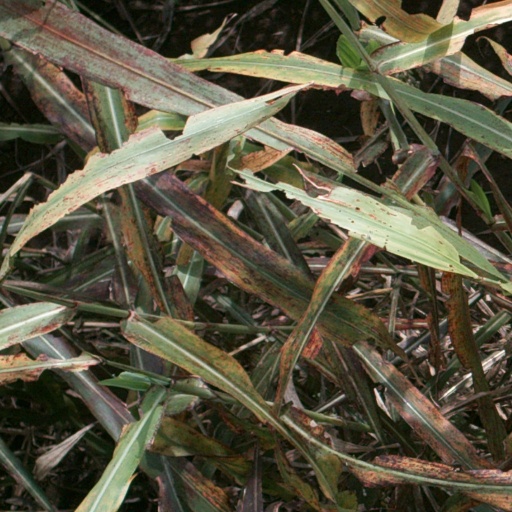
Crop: sorghum